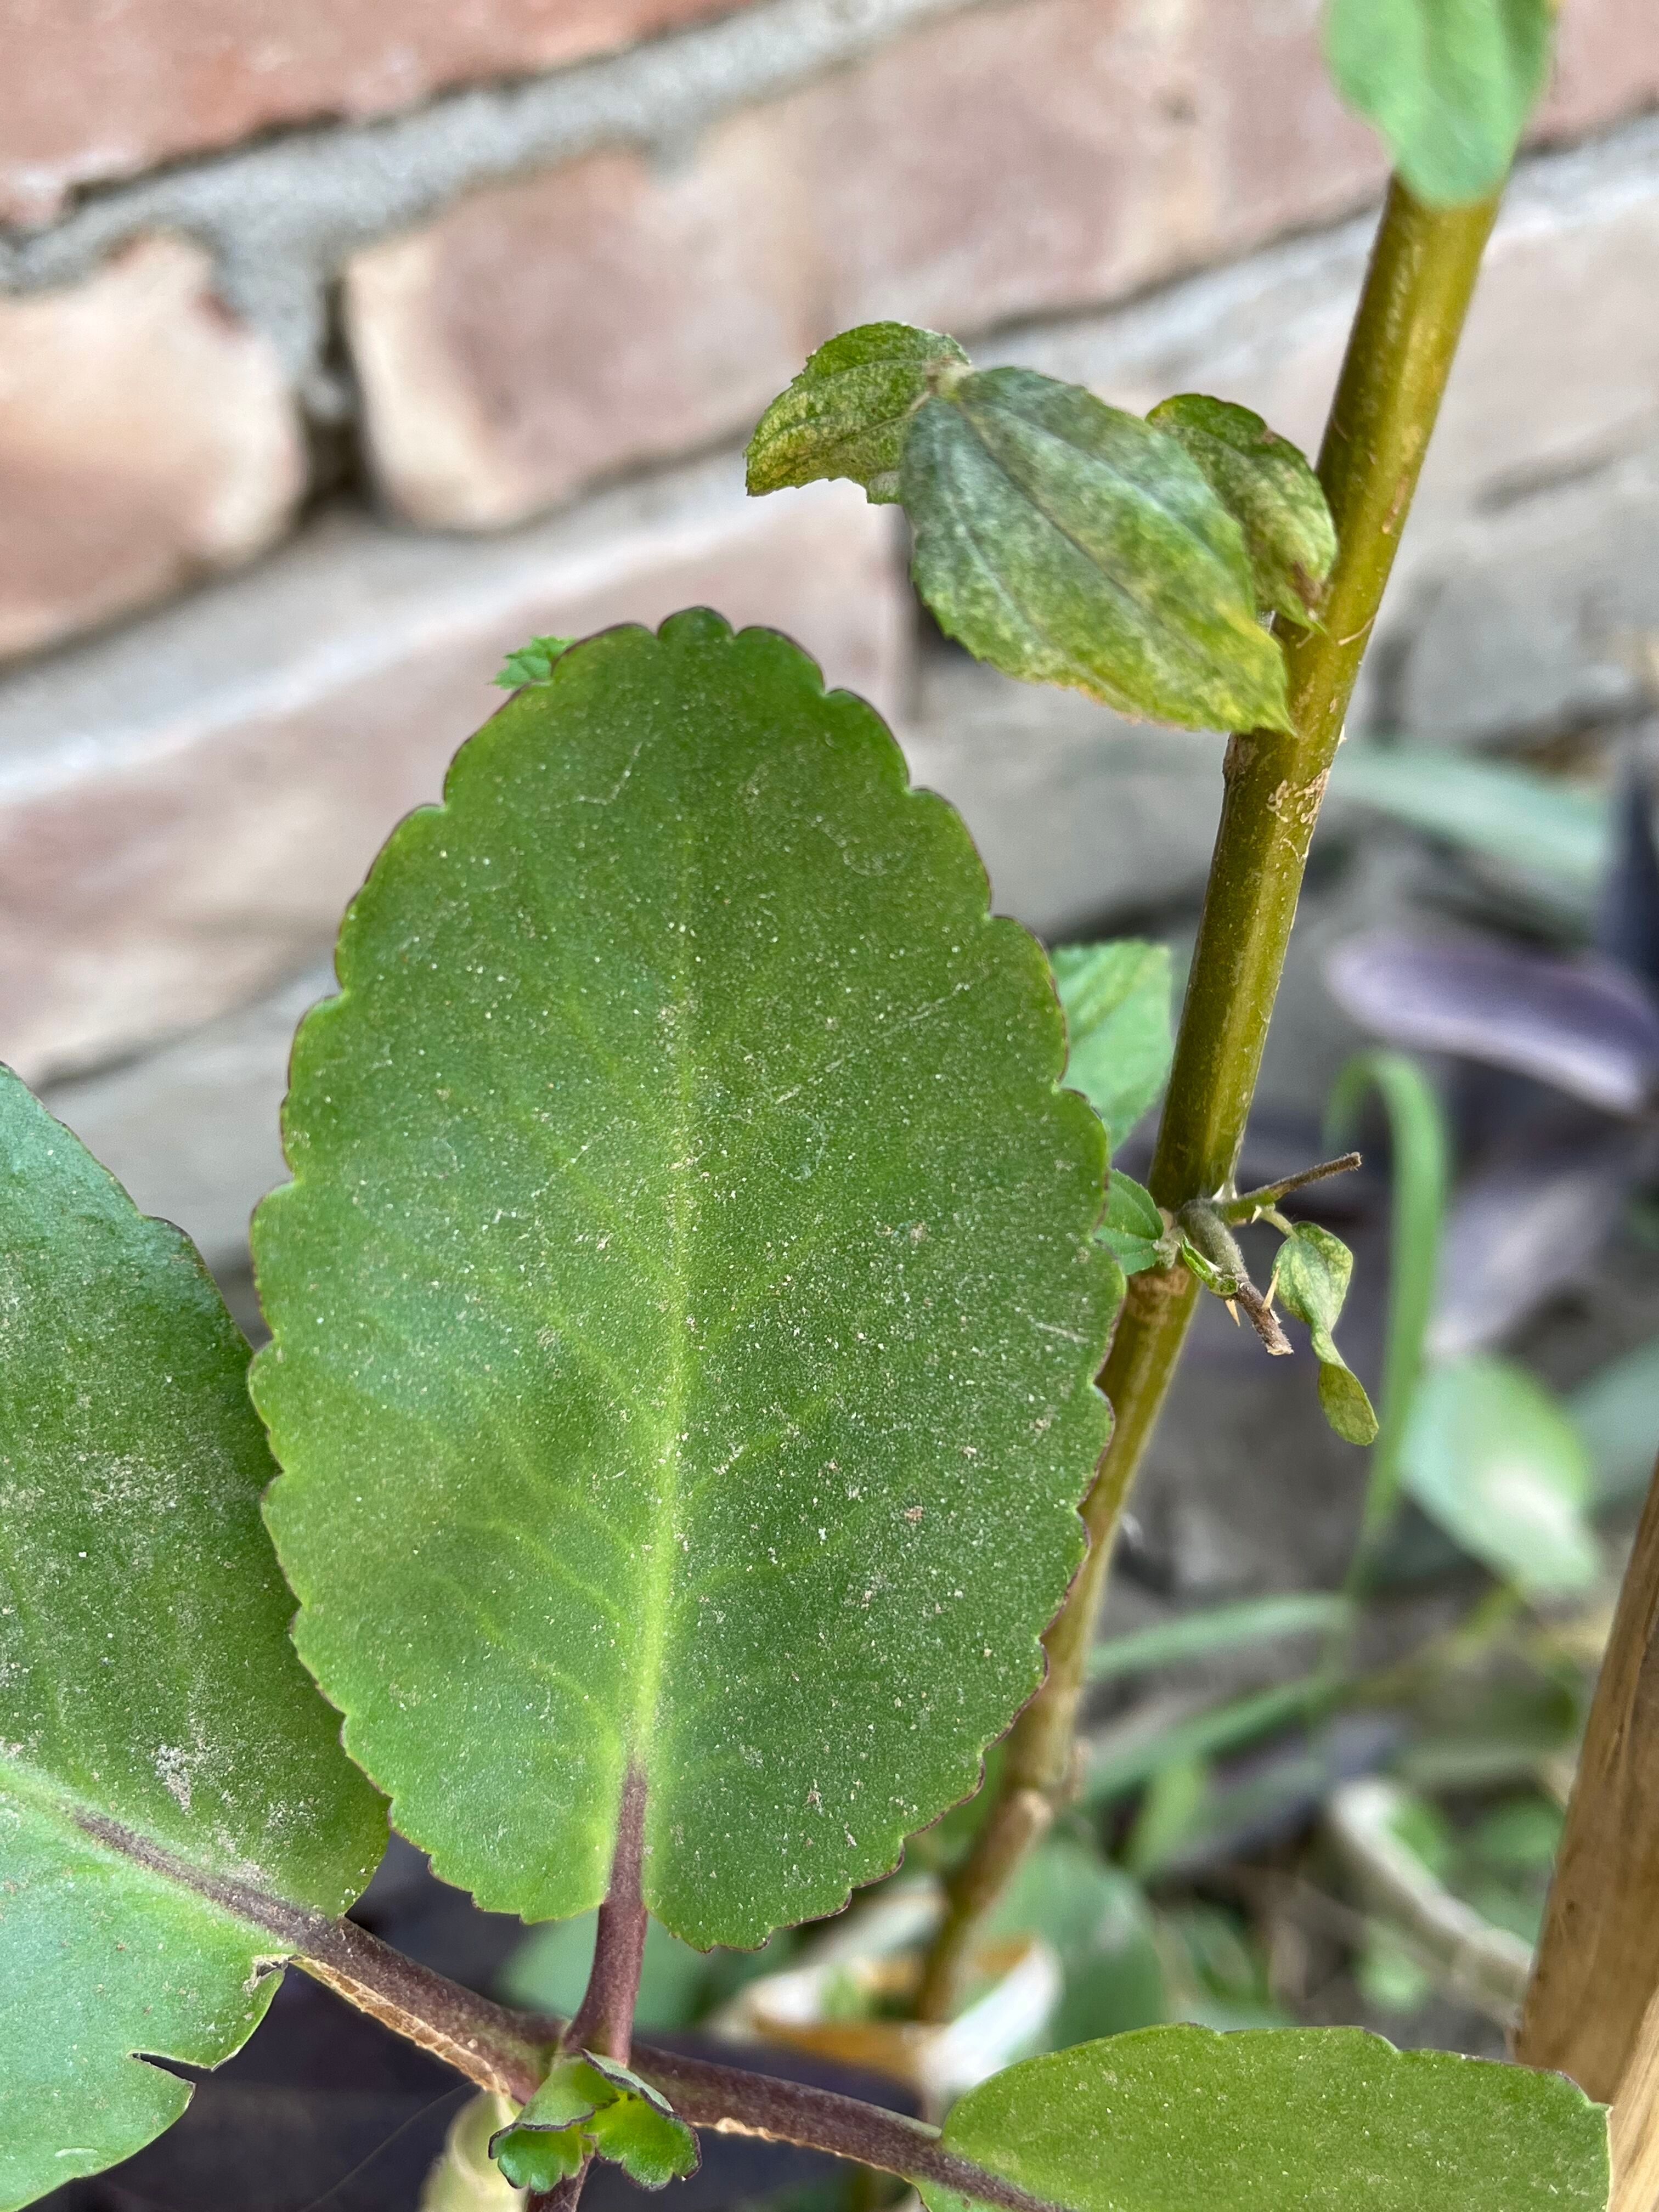
Plant species: kalanchoe-pinnata